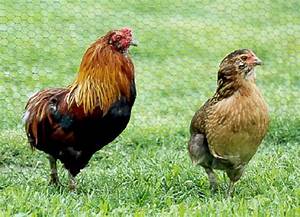
Label: gallina